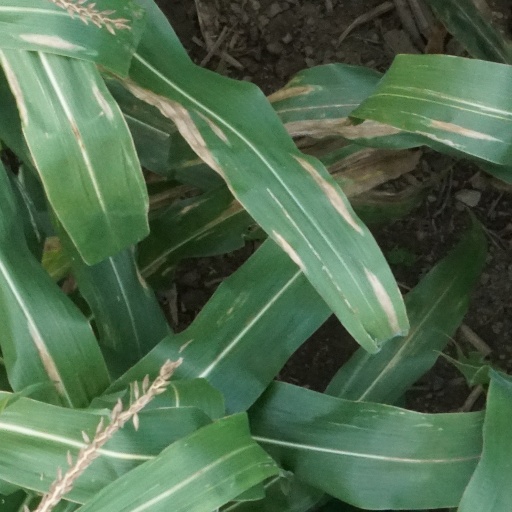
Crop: maize; corn